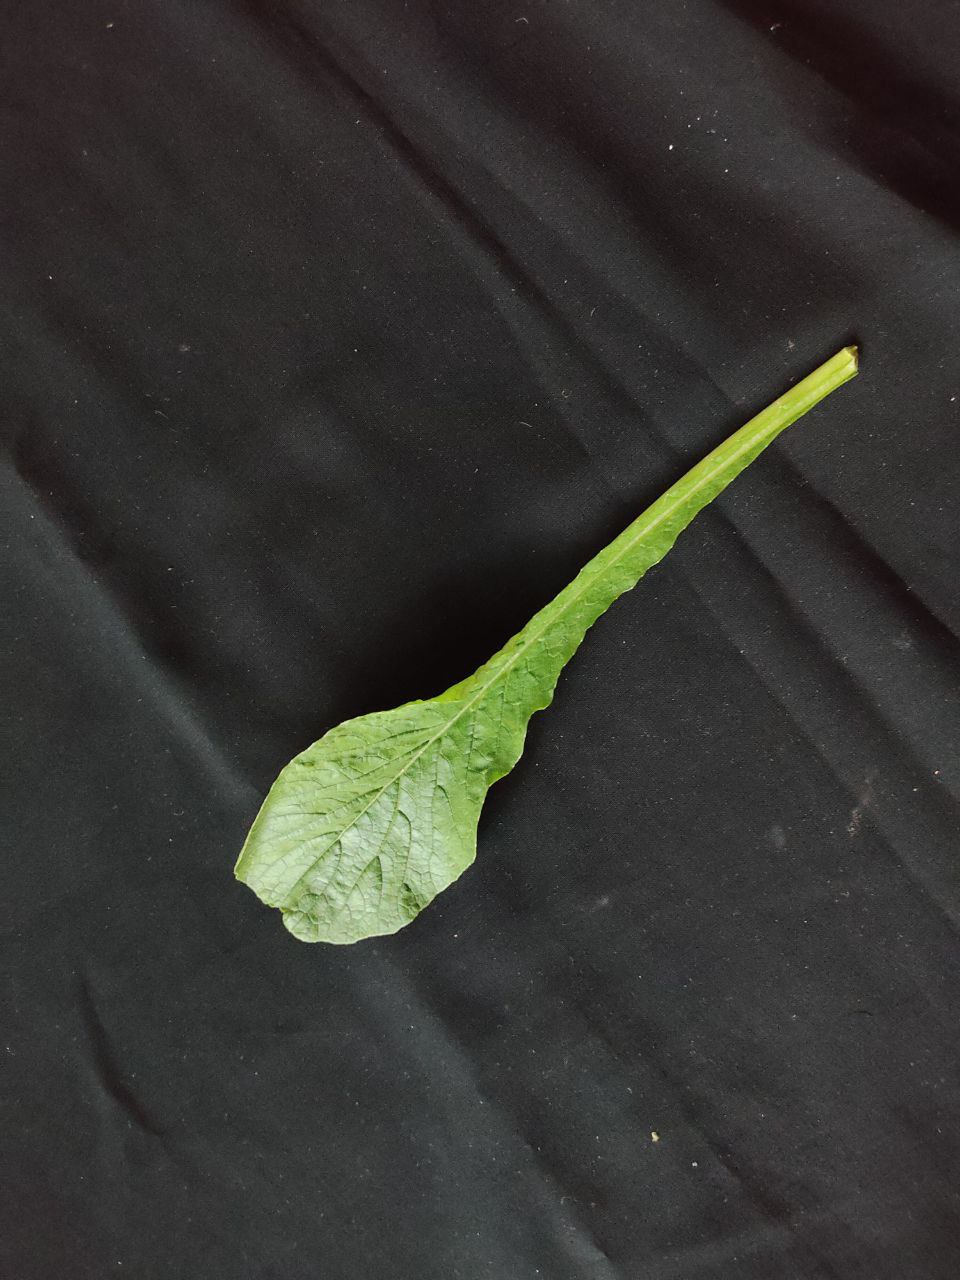
Label: Fresh leaf